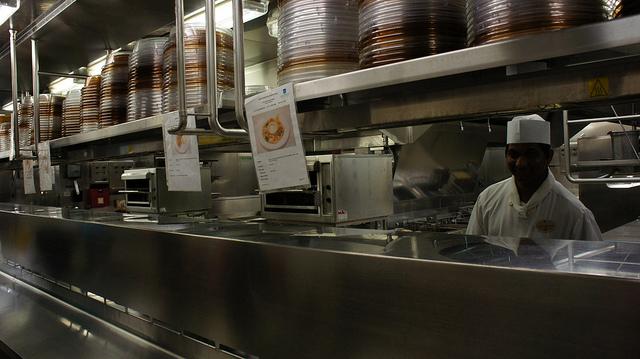
A chef standing inside of a kitchen behind a grill.